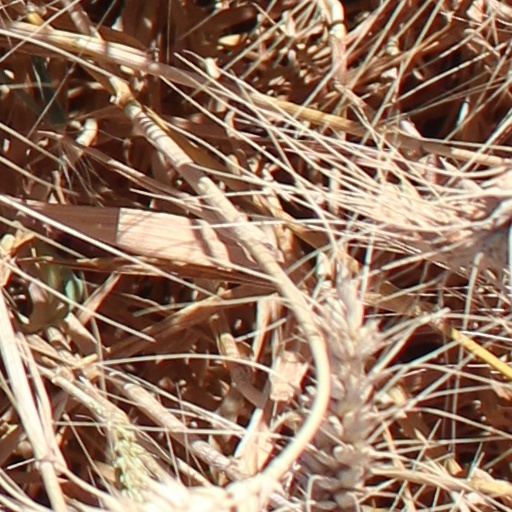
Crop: wheat